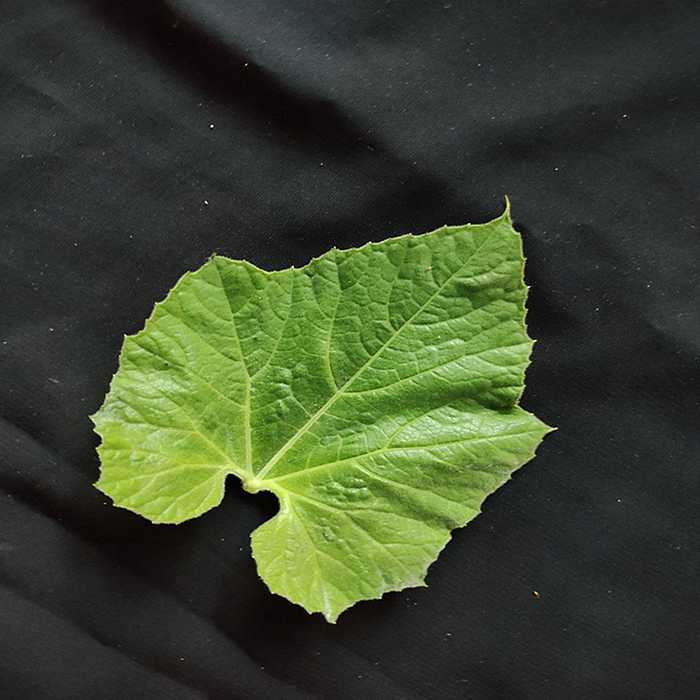
Plant: Bottle gourd
Label: Fresh leaf